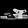
Label: Sandal